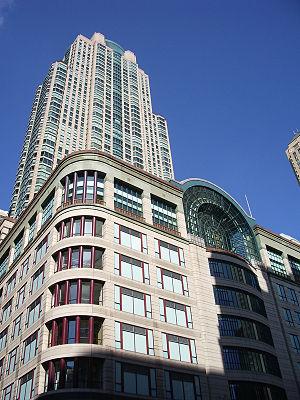
Chicago Place est un bâtiment à usage mixte d'une hauteur de 185 mètres situé au 700 de North Michigan Avenue le long de la Magnificent Mile dans le quartier de Near North Side à Chicago dans l'Illinois.
Cet article concerne une liste des plus hautes constructions de Chicago, dans l'État de l'Illinois aux États-Unis. Située au cœur de la région du Midwest, dans le centre-nord des États-Unis, Chicago est la seconde ville du continent américain après New York pour le nombre de ses gratte-ciel. Par ailleurs, elle possède plusieurs des plus hauts gratte-ciel du continent.